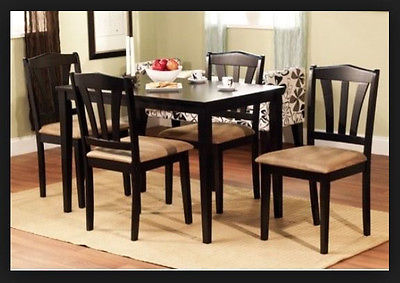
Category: table